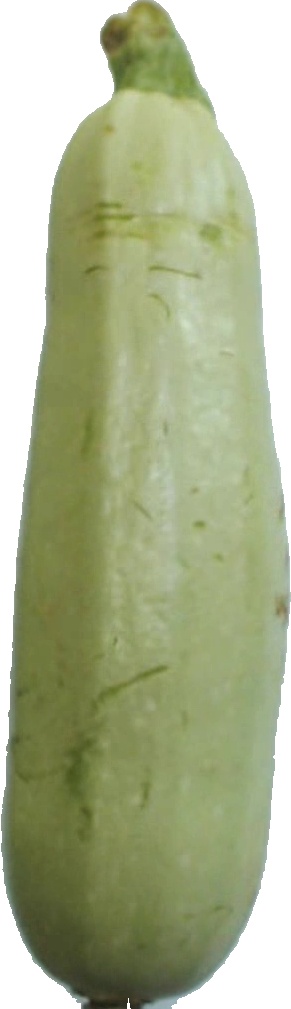
Label: zucchini_1